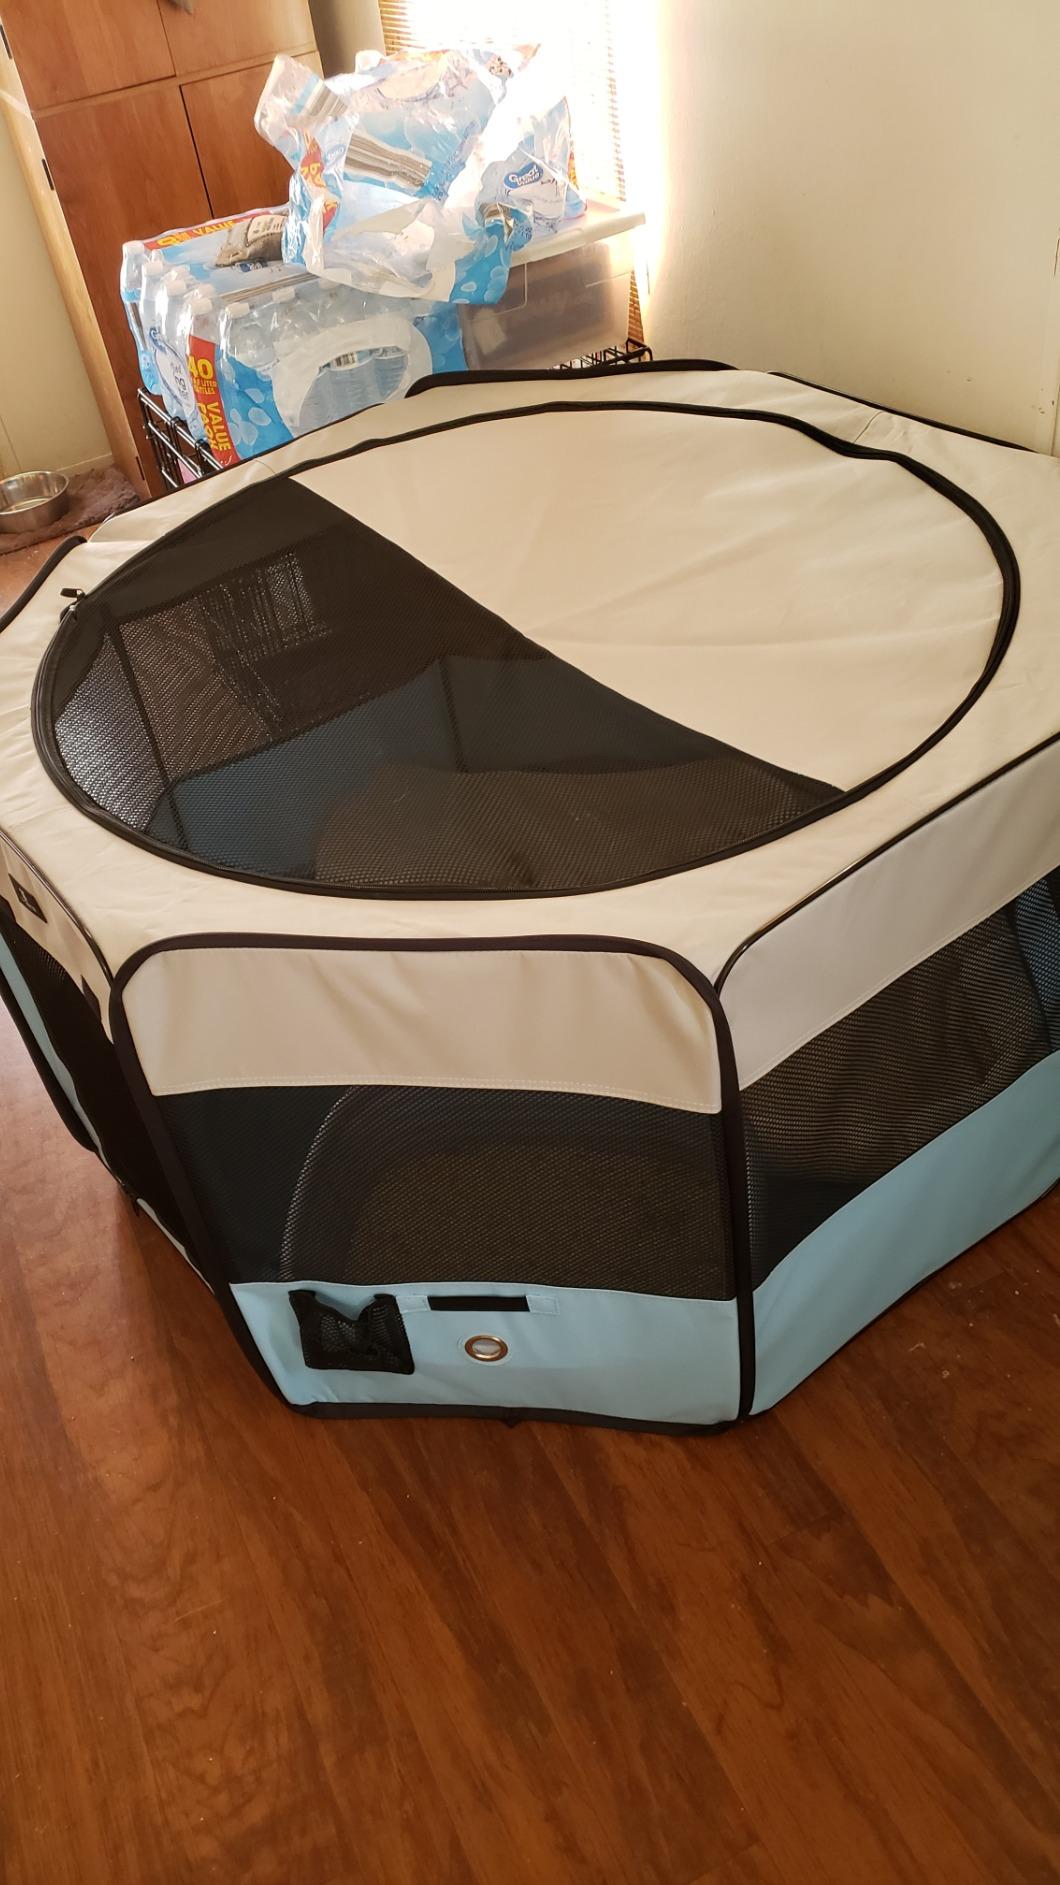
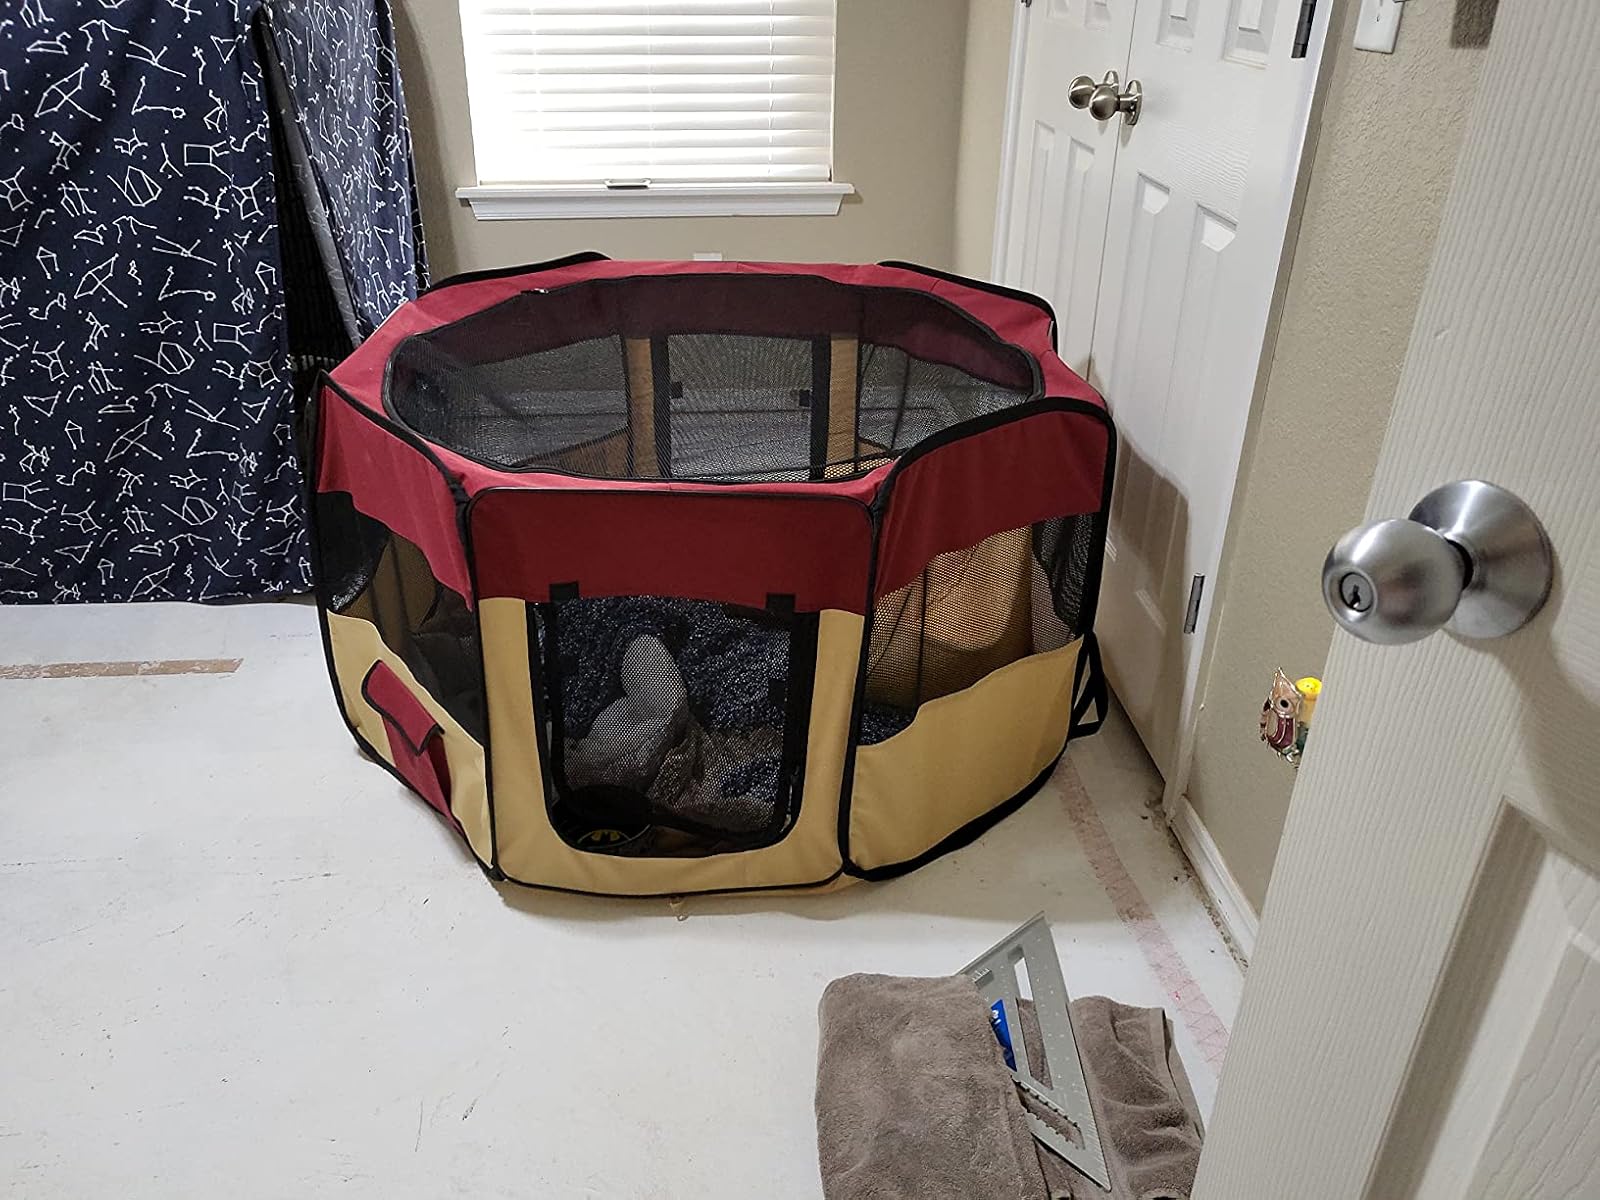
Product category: items_kennel
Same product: no